Copernicus Programme

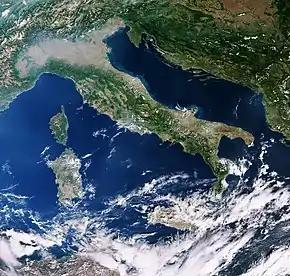
Italian Peninsula and the Mediterranean Sea, image captured by Copernicus Sentinel-3A on 28 September 2016.

The Copernicus programme was established by the Regulation (EU) No 377/2014 in 2014, building on the previous EU's Earth monitoring initiative GMES (established by Regulation (EU) No 911/2010 ).